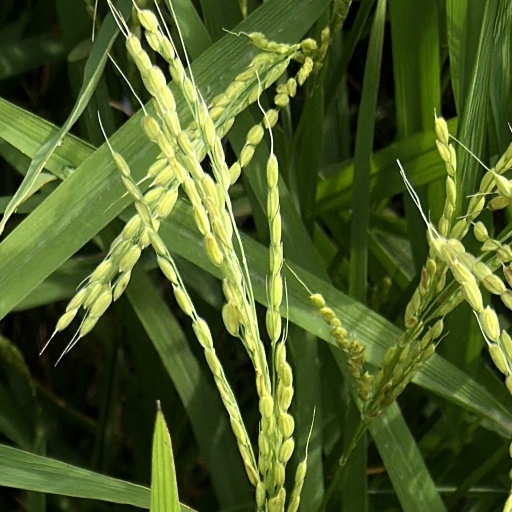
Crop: rice